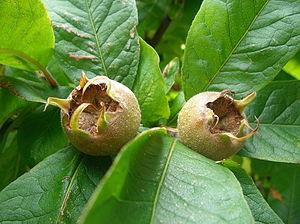
Les fruits anciens, méconnus ou oubliés d'Europe sont des fruits, des baies ou des graines, issus de variétés végétales anciennement cultivées ou sauvages, que l'on rencontre en Europe et dont la cueillette, la culture et la consommation, courantes à des époques historiques, sont tombées en désuétude ou sont devenues rares ou marginales dans l'arboriculture fruitière ou la gastronomie contemporaines.